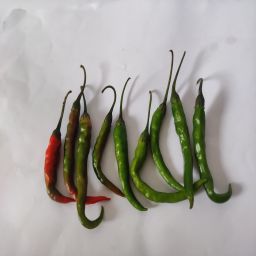
Crop: Chile Pepper
Quality: Ripe